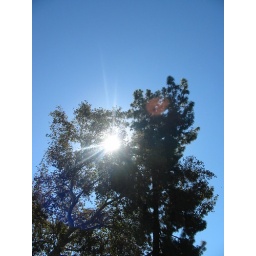
The sun comes through the pine tree in my front yard, and makes everything happy and warm.